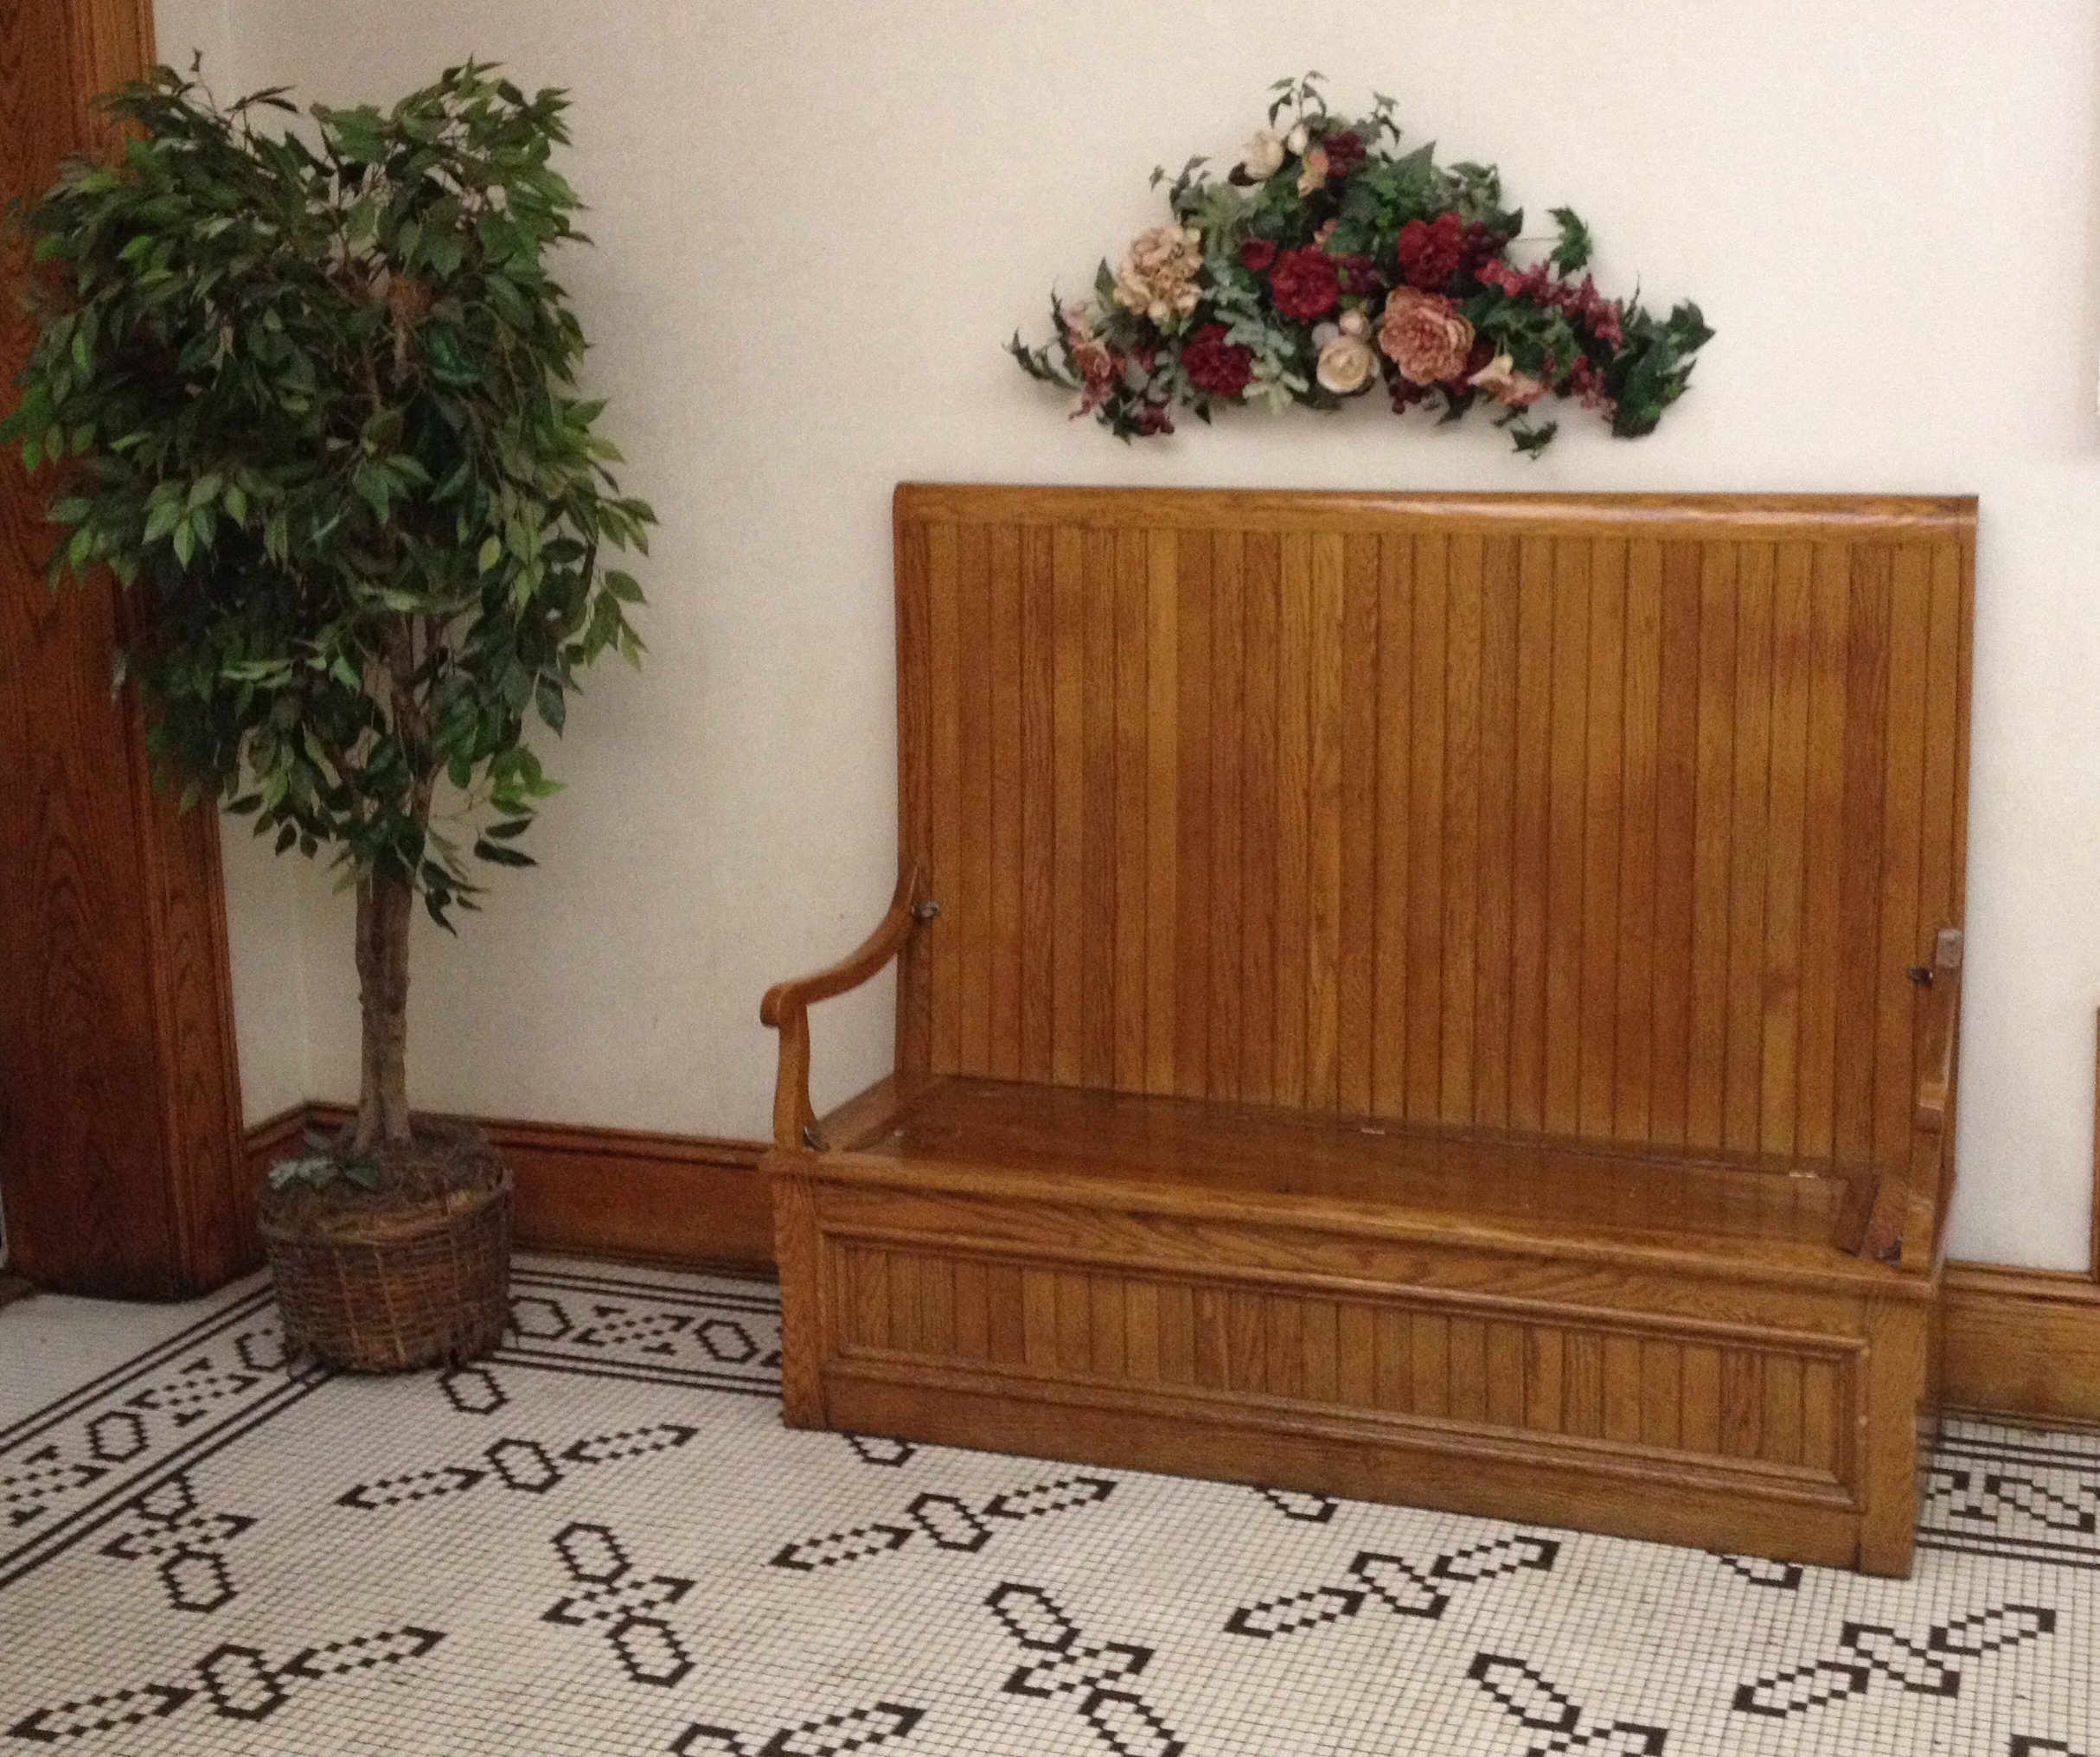
table, wood, shelf, furniture, chest, hardwood, chest of drawers, flooring, wood flooring, man made object